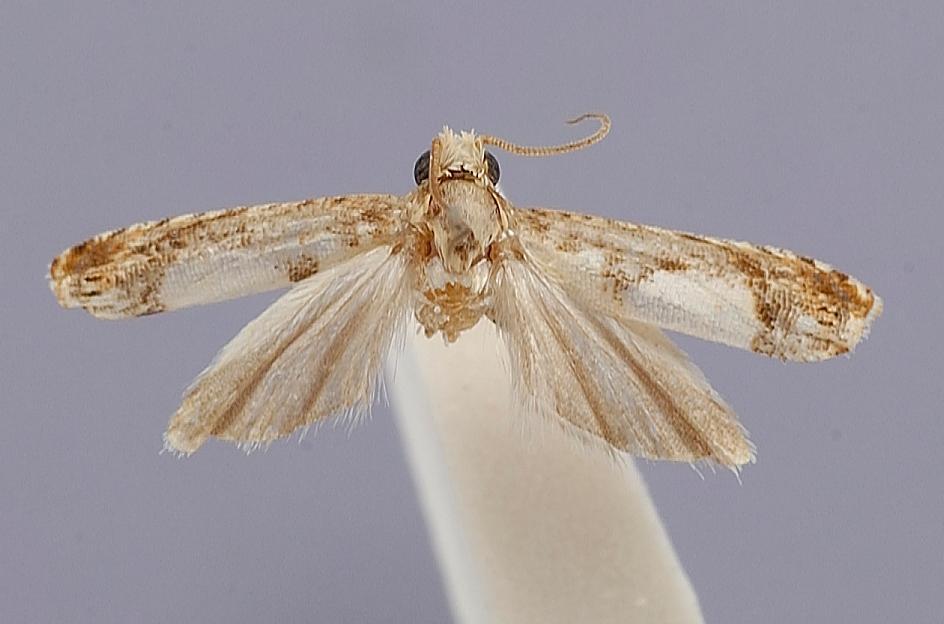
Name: Episimus chica
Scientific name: Episimus chica Razowski, 2008
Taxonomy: Animalia, Arthropoda, Insecta, Lepidoptera, Tortricidae
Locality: Anegada Island, Setting Point, British Virgin Islands, United Kingdom
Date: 17 Jul 1985 to 18 Jul 1985